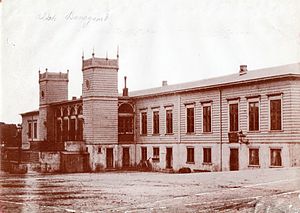
Københavns Hovedbanegård / Historie / Københavns første banegård
Københavns 1. banegård